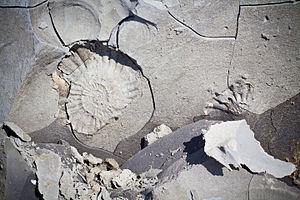
Ammonite dans la roche, Jurassic Coast, Golden Cap, Dorset.